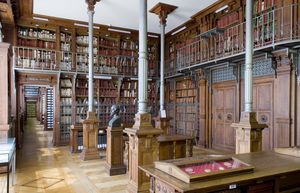
Vue d'une partie des Grands Dépôts des Archives nationales, et notamment de l'armoire de fer (fermée par sa porte en bois).
L’armoire de fer est un coffre conservé au cœur des « grands dépôts » des Archives nationales françaises et qui abrite certains documents particulièrement précieux pour l'histoire nationale française.
Les Archives nationales conservent les archives des organes centraux de l’État français, exception faite des fonds du ministère des Armées, du ministère de Finances et de celui des Affaires étrangères. Elles ont été créées par décret de l'Assemblée constituante en 1790.